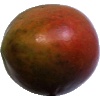
Label: Mango Red 1